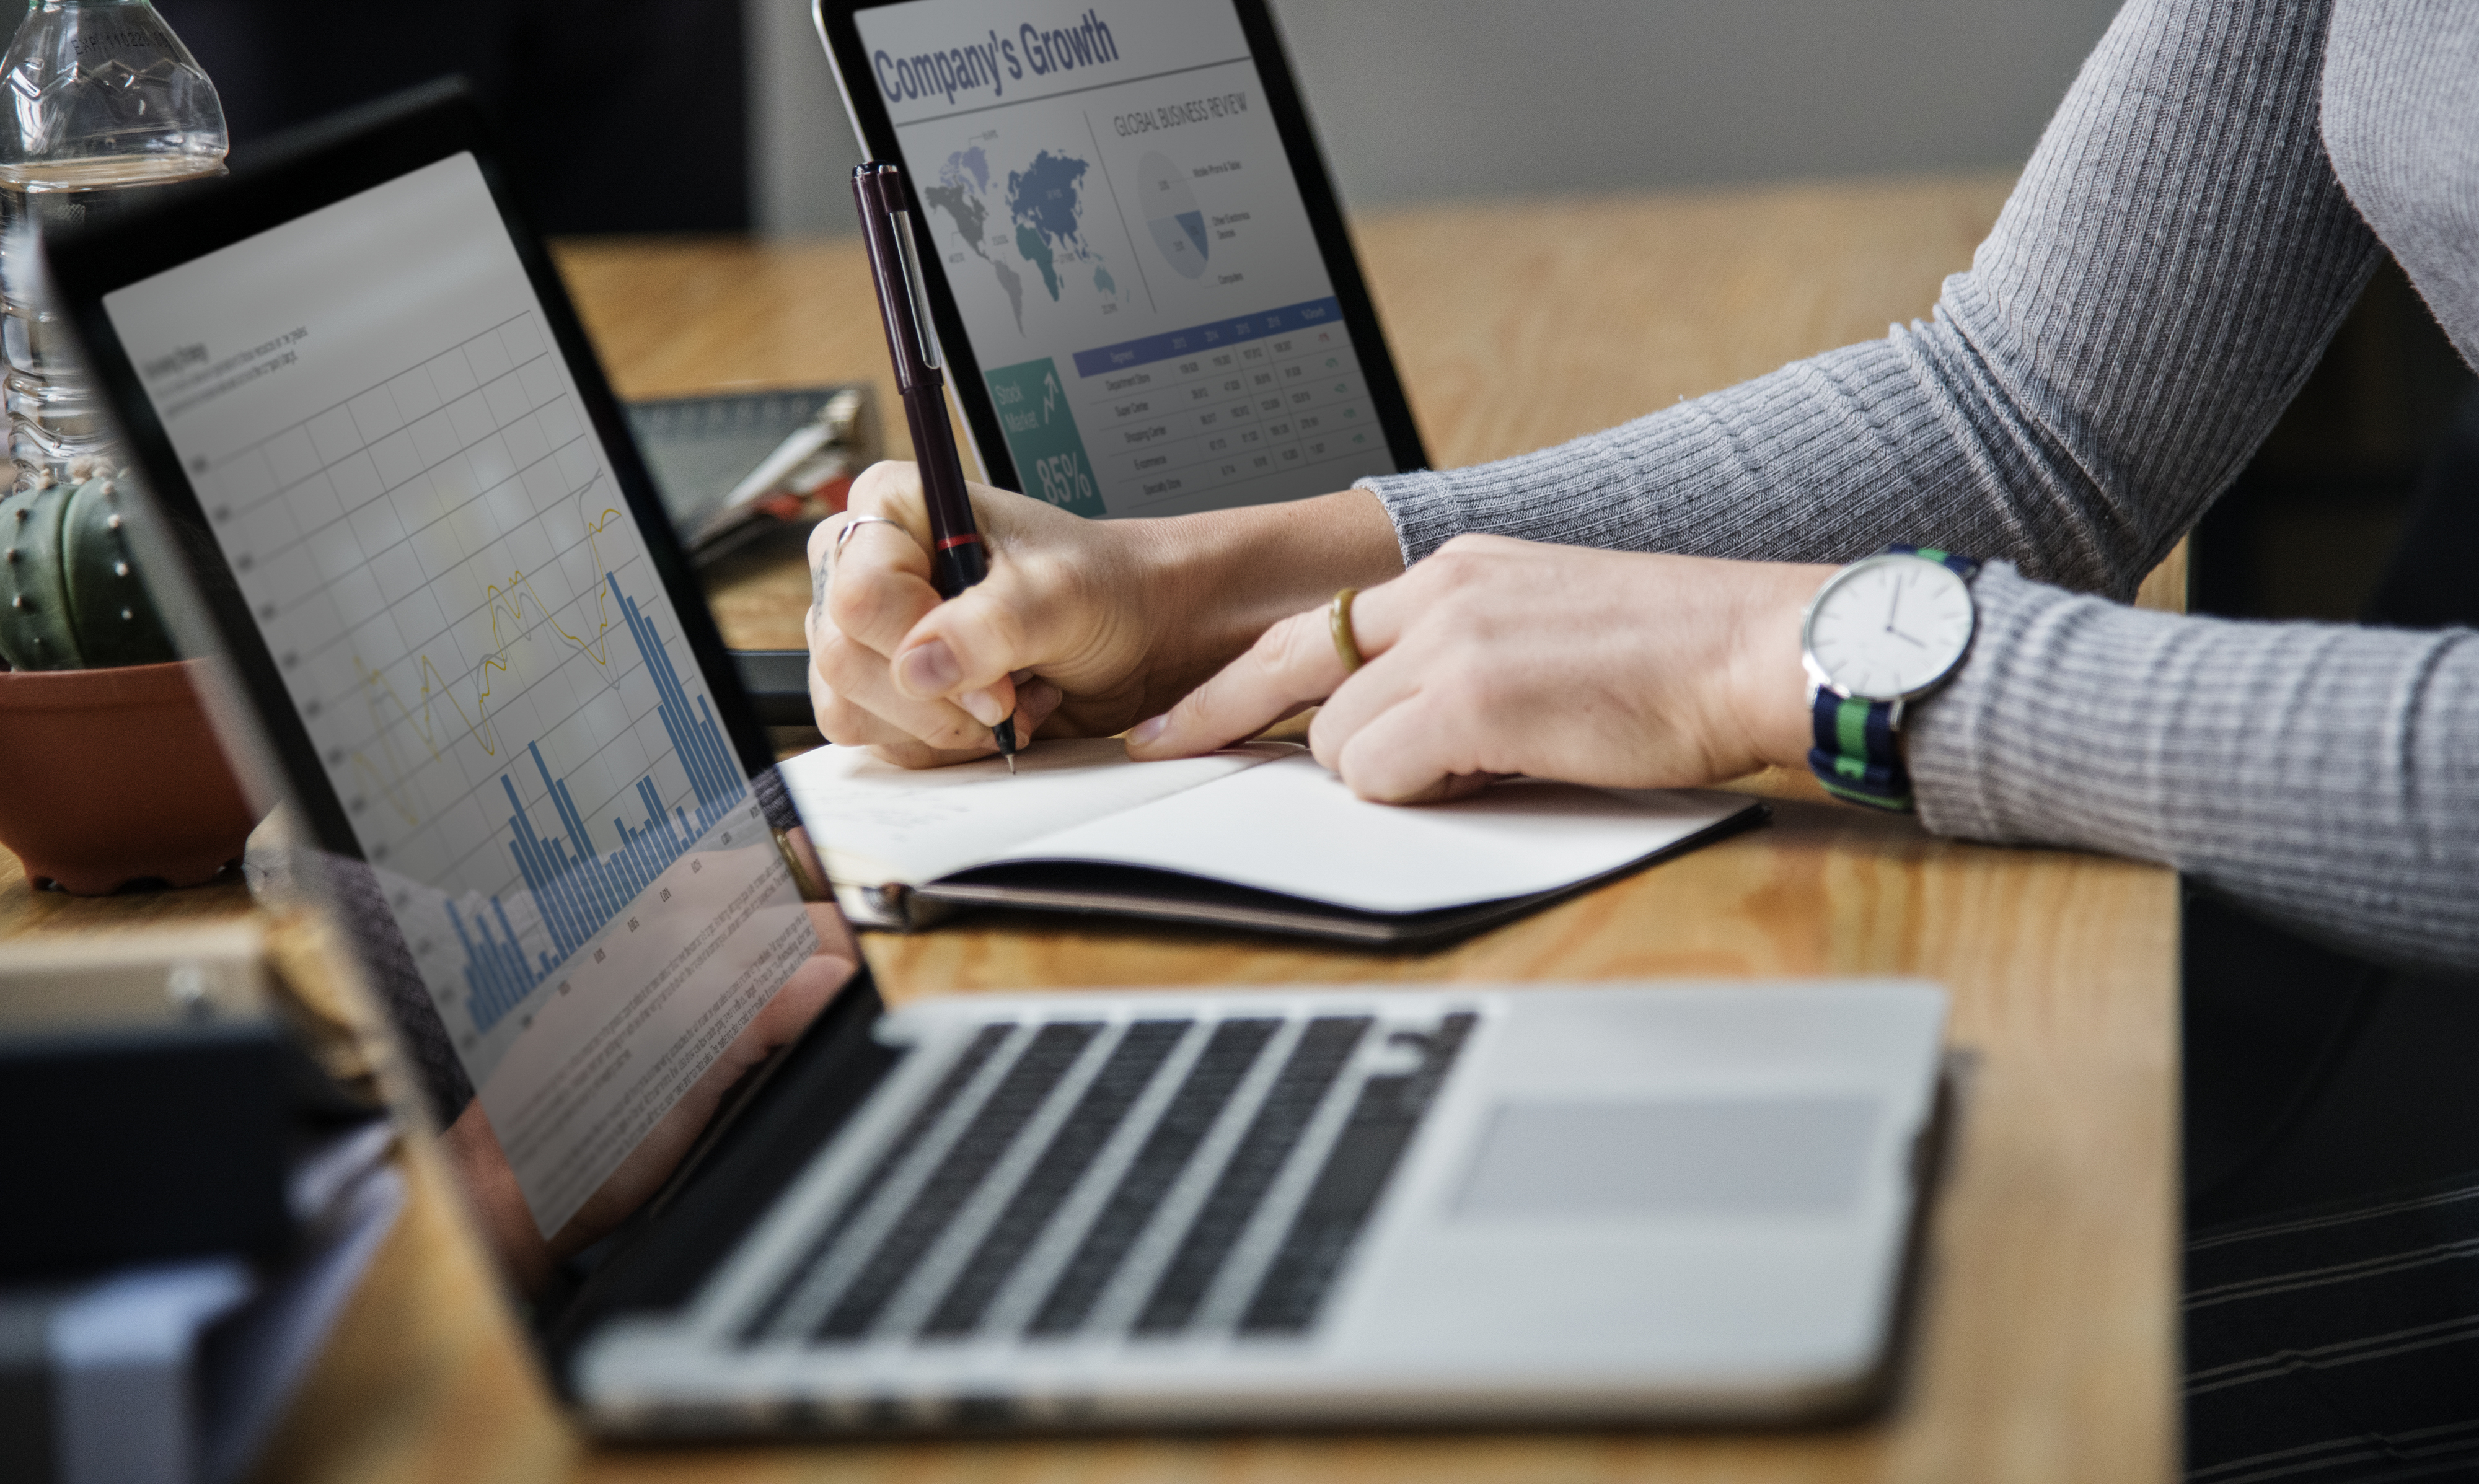
analysis, business, businesswoman, chart, colleagues, communication, computer, connection, copy space, data, design space, device, digital, document, documentation, female, files, graph, ideas, internet, laptop, meeting, modern, network, office, planning, screen, startup, strategy, table, technology, venture, woman, wooden, work place, workers, working, hand, learning, job, computer keyboard, writing, electronic device, employment, desk, white collar worker, gesture, writing instrument accessory, office equipment, gadget, student, website